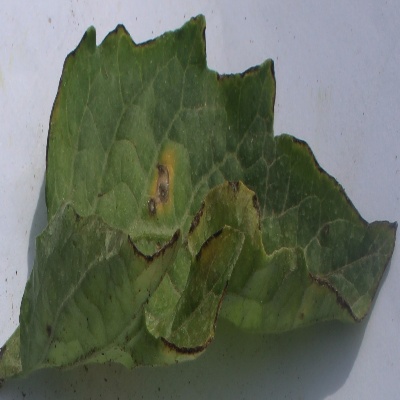
Crop: Tomato
Condition: leaf blight